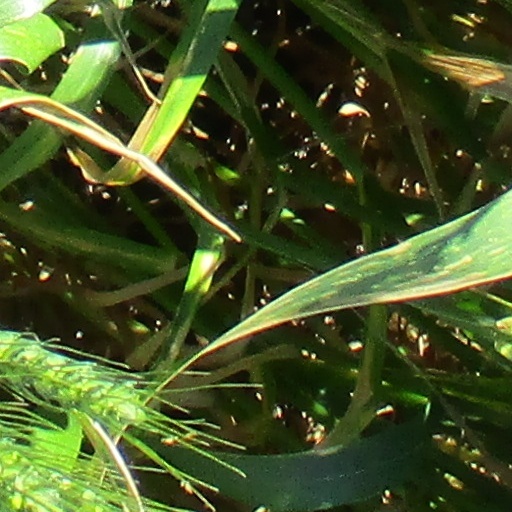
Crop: wheat